Rexburg, Idaho

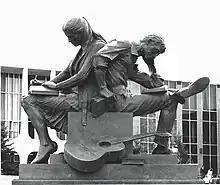
Monument located at Brigham Young University-Idaho

Madison School District 321 is the school district for almost all of Rexburg, except for a few blocks. Those few blocks are in the Sugar-Salem Joint School District 322.